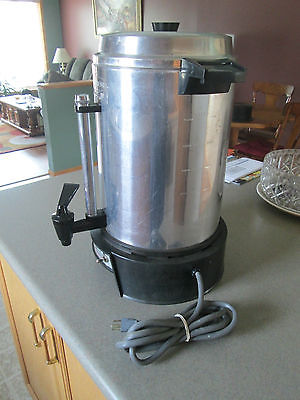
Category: coffee maker